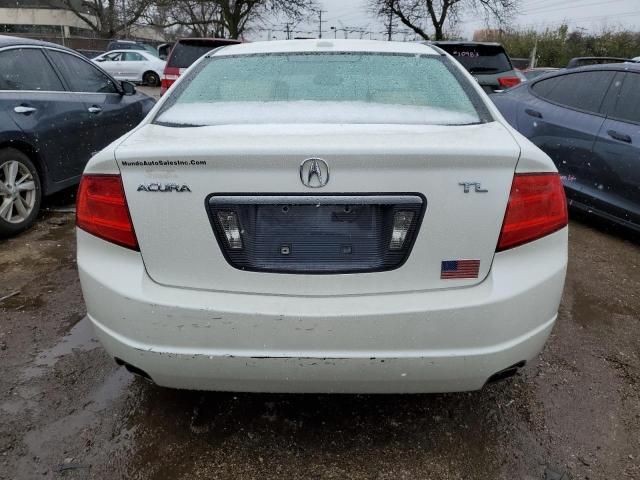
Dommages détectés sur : pare-choc arrière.
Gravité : mineur